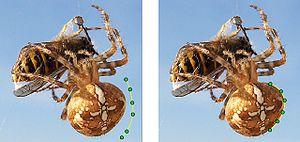
Un modèle de contour actif, souvent nommé snake dans la littérature, est une structure dynamique utilisée en traitement d'image et en vision artificielle. Ils ont été introduits de manière formelle par Kass et Witkin en 1987.
En arts plastiques, le contour est la ligne qui délimite la surface extérieure d'un objet.